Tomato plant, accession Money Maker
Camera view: vertical (180 deg); turntable rotation: 270 degrees
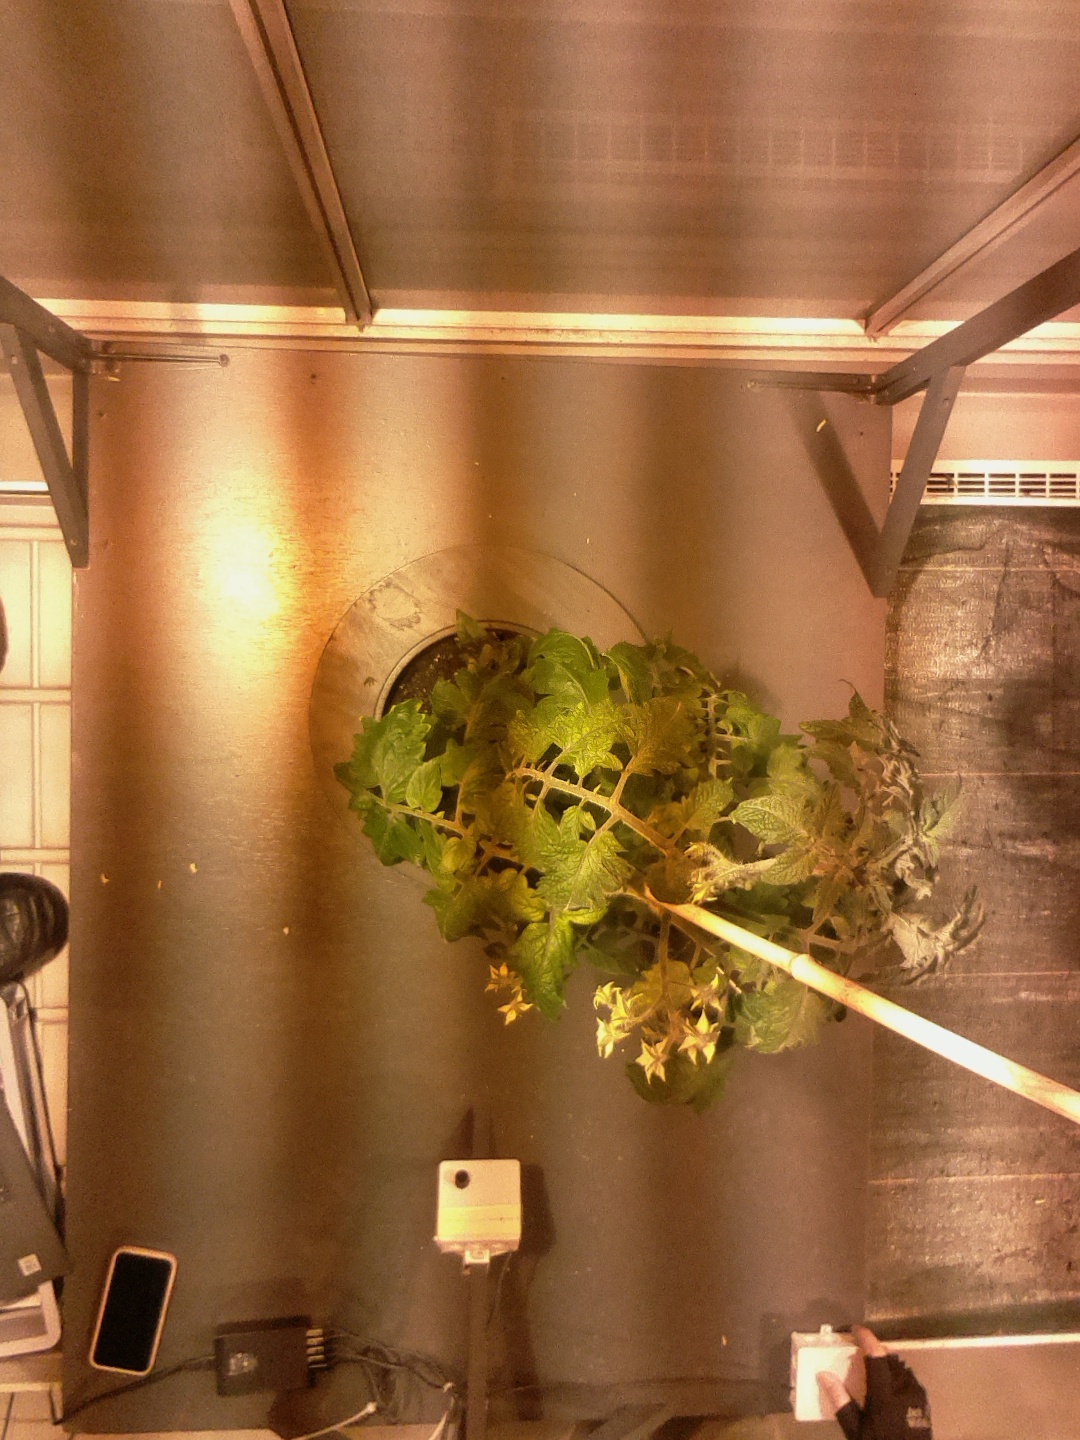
BBCH growth stage 65: Full flowering, 50%-60% of flowers open, first petals falling